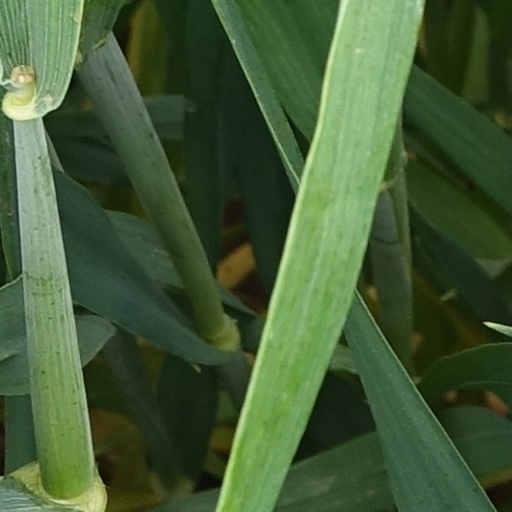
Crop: wheat